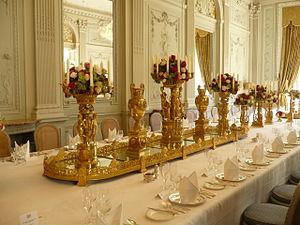
Hôtel de Charost, résidence de l'ambassadeur de Grande-Bretagne, 39 rue du Faubourg Saint-Honoré, Paris, France
Un surtout de table est une décoration que l'on place au centre d'une table. Elle est utilisée pour des raisons esthétiques mais aussi pour disposer divers aliments.